Answer in natural language. Consider the 3D positions of the objects in the scene and not just the 2D positions in the image. Is the centerpoint of  gray square side table at a higher height than brown colour desk lisabo? Choose between the following options: no or yes
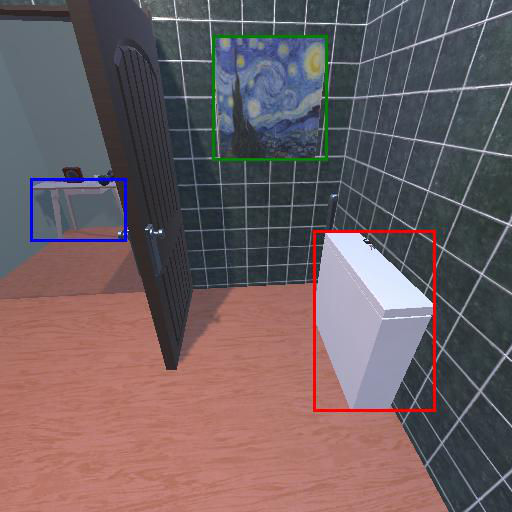
<answer>yes</answer>